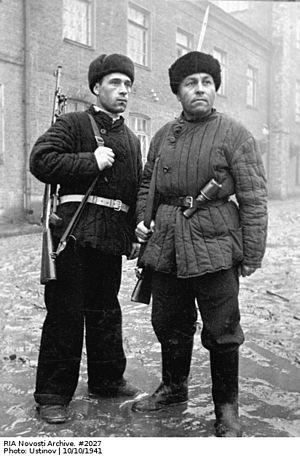
Alexandre Vassilievitch Oustinov est un photographe photojournaliste russe.